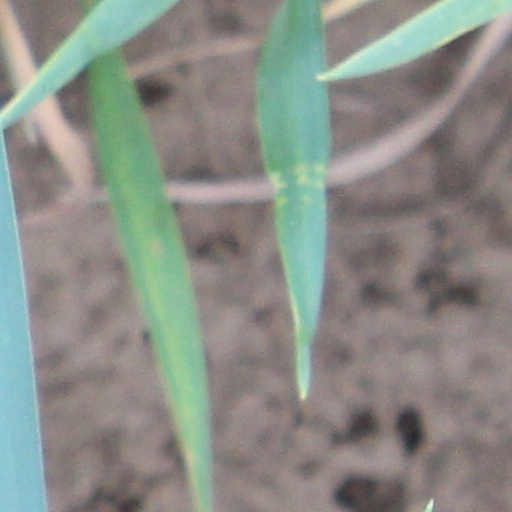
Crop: wheat